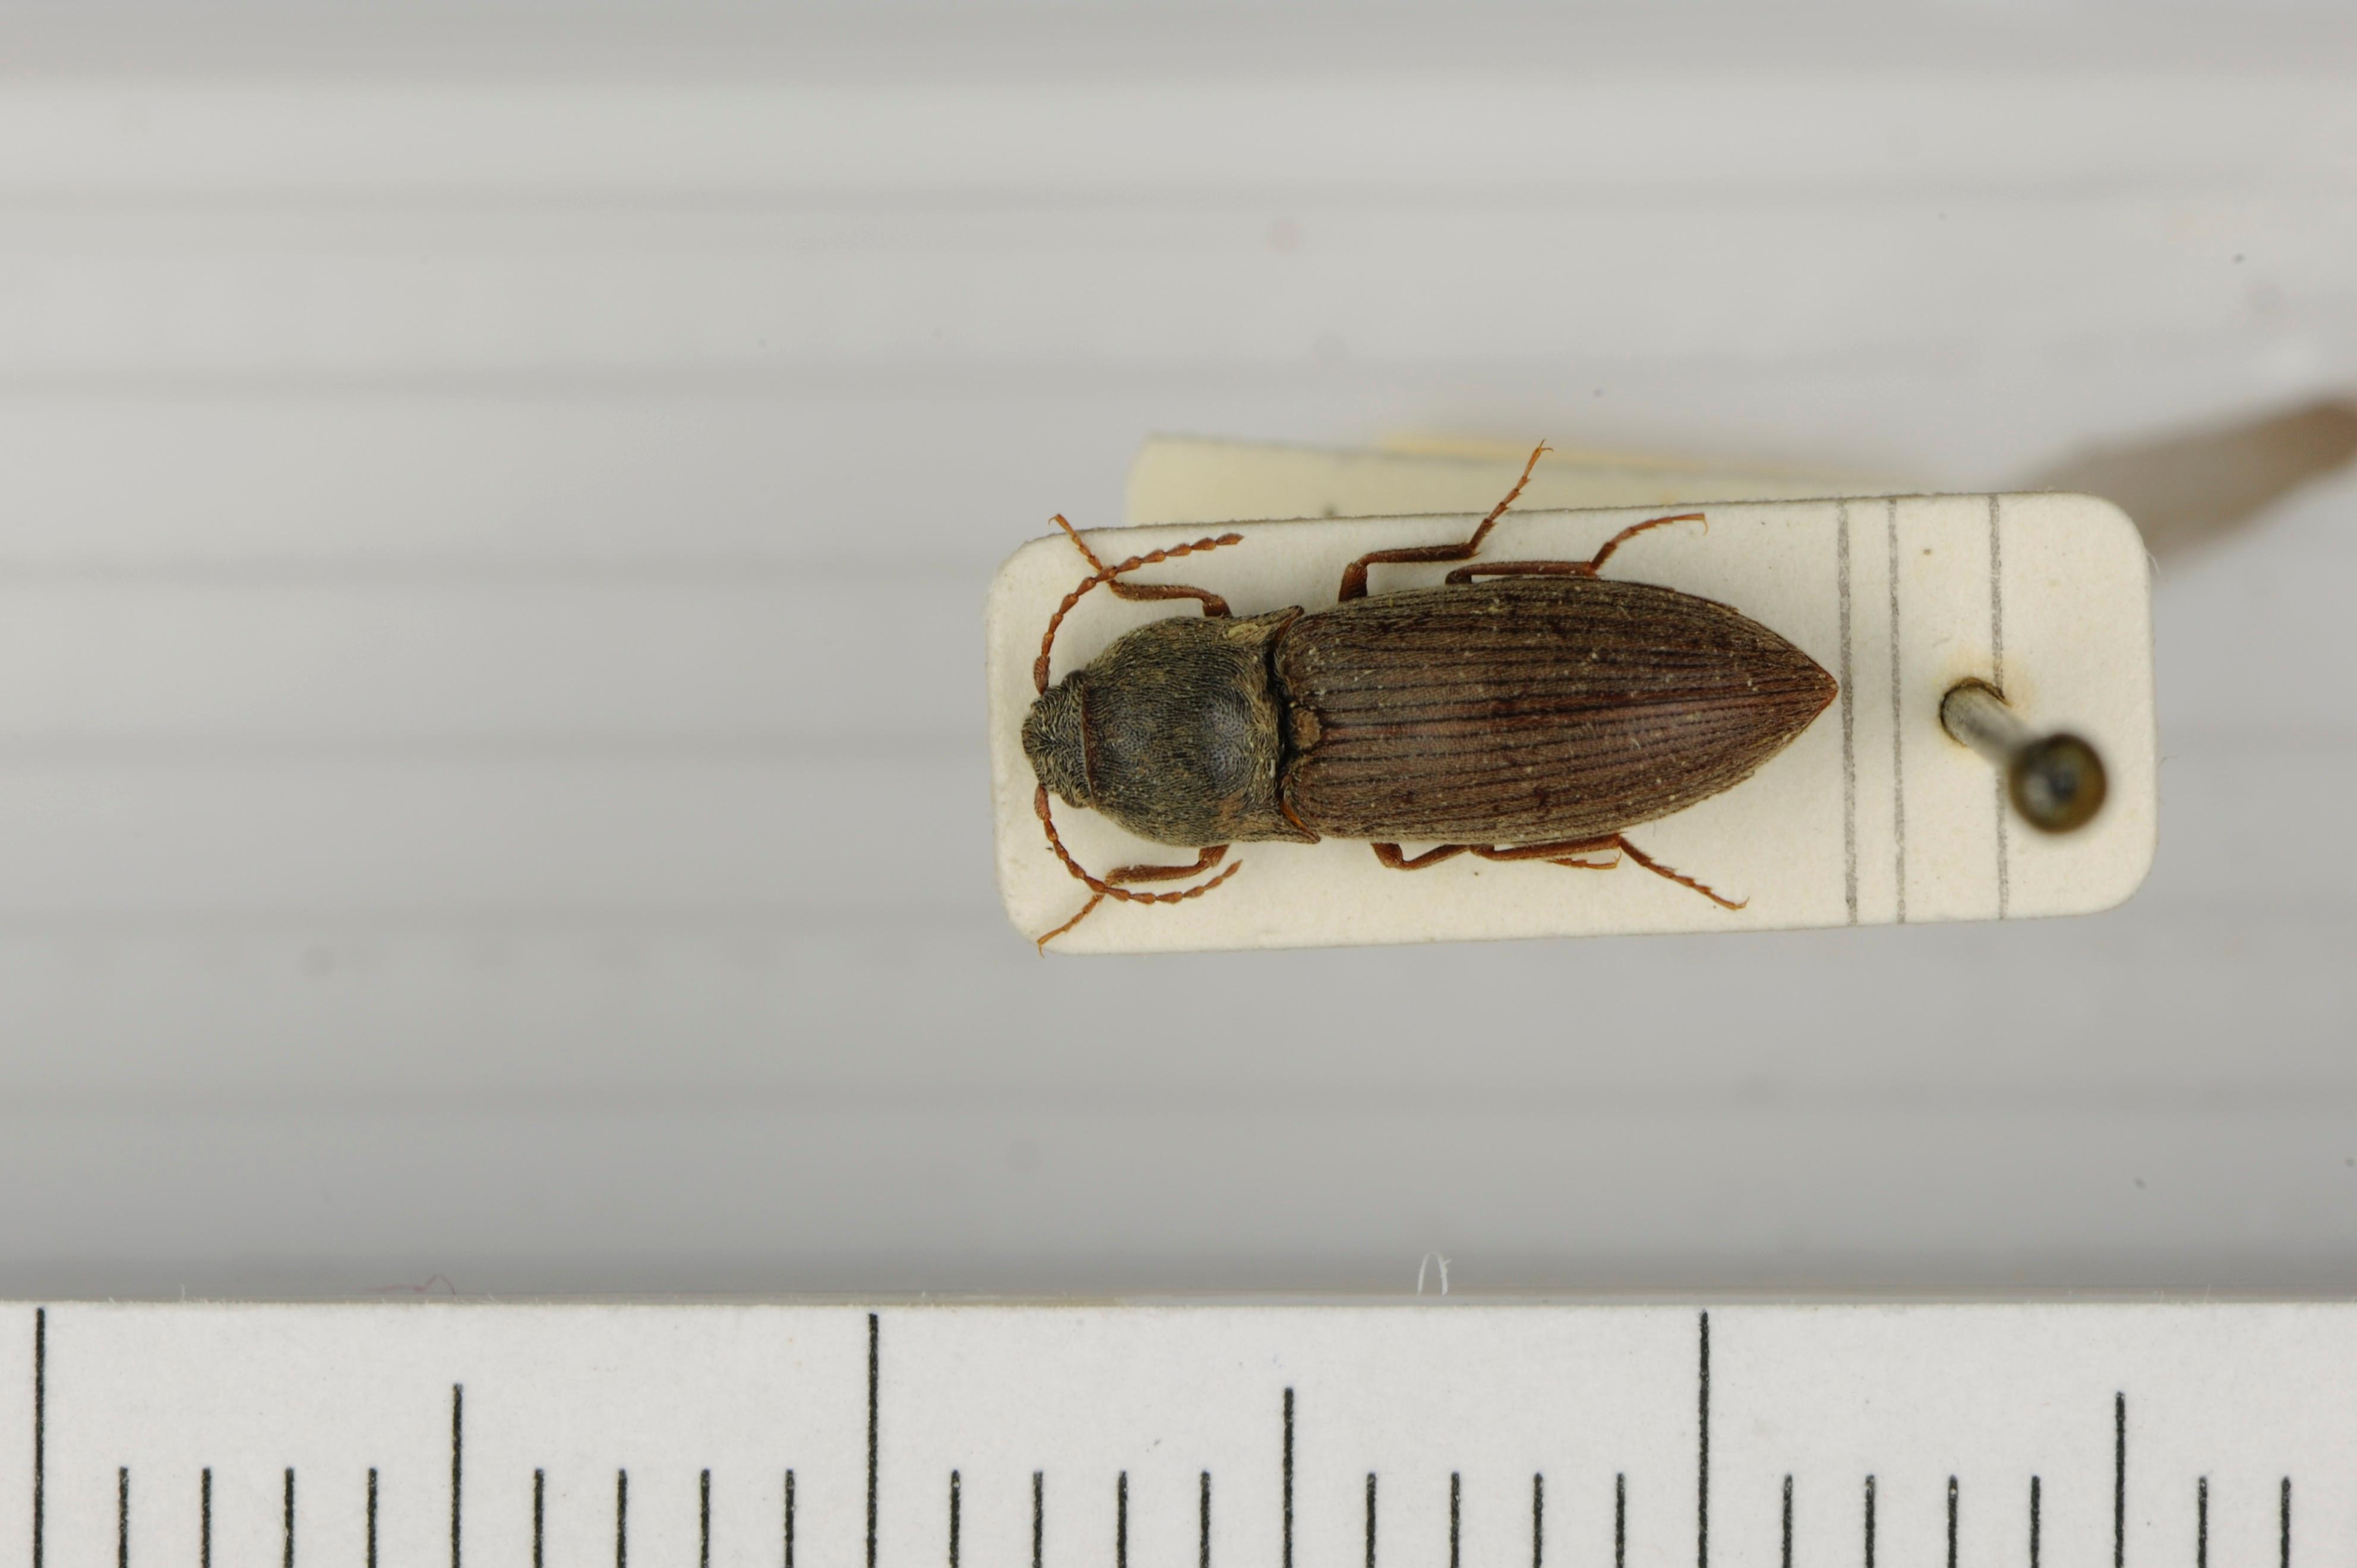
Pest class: clickbeetles_wireworms